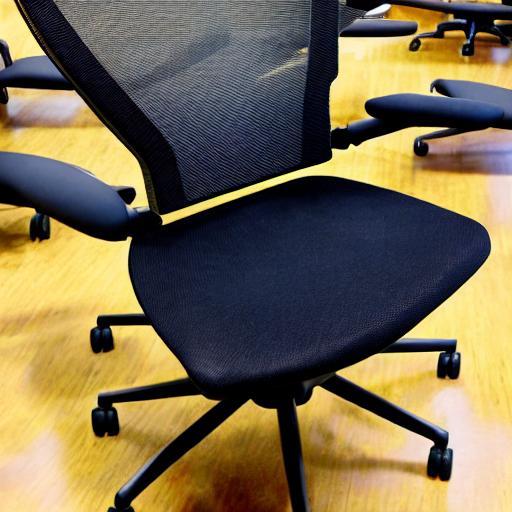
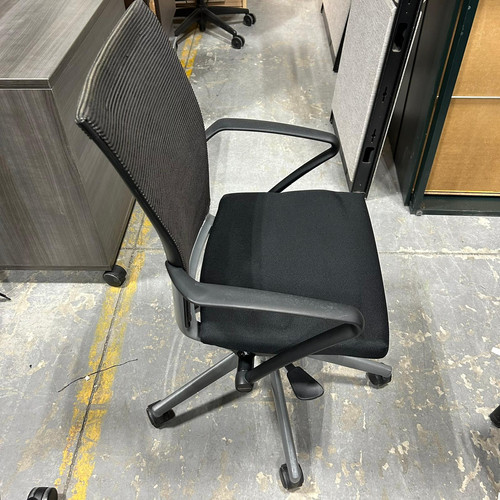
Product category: items_chair
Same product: no